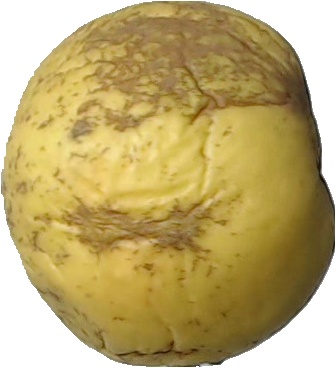
Label: apple_golden_1